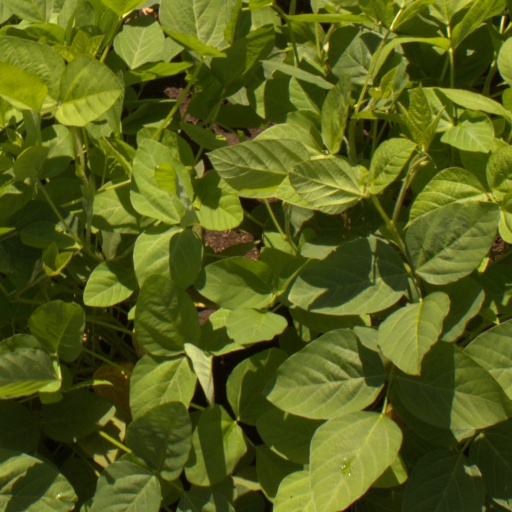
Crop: soybean